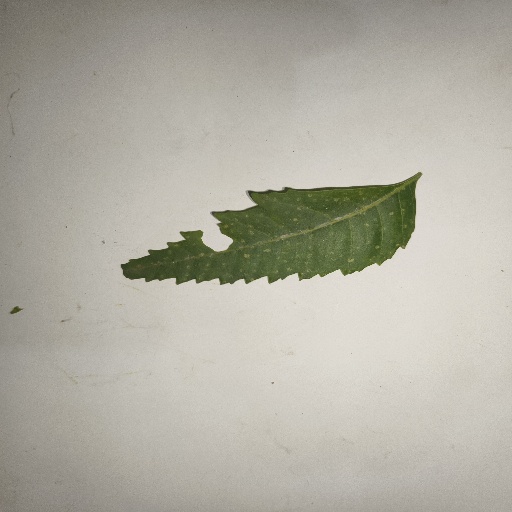
Species: Neem
Leaf condition: Shot Hole Leaf